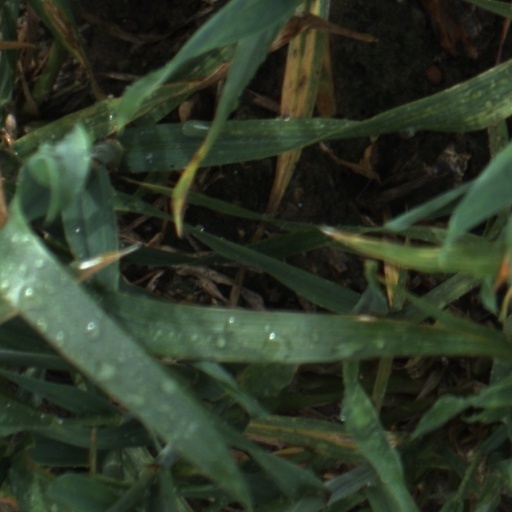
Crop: wheat